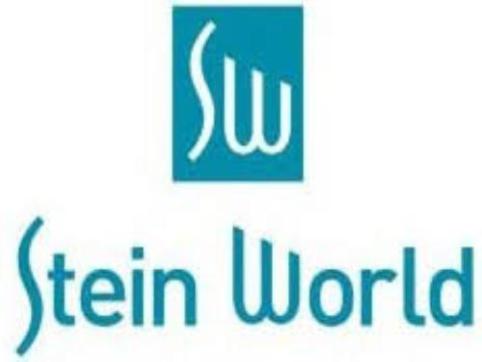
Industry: Leisure